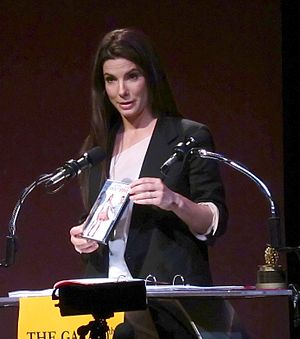
Den 30. Razzie-Uddeling / Uddelinger / Dårligste kvindelige skuespiller
Sandra Bullock ved overrækkelsen af prisen for sin hovedrolle i All about Steve.
Den 30. Razzie-Uddeling er en ceremoni som markerede de dårligste film fra 2009. Ceremonien fandt sted den 6. marts 2010 i Barnsdall Gallery Theatre i Hollywood. Nomineringerne blev annonceret den 1. februar 2010, èn dag før nomineringerne til den 67. Oscar-Uddeling blev afsløret.